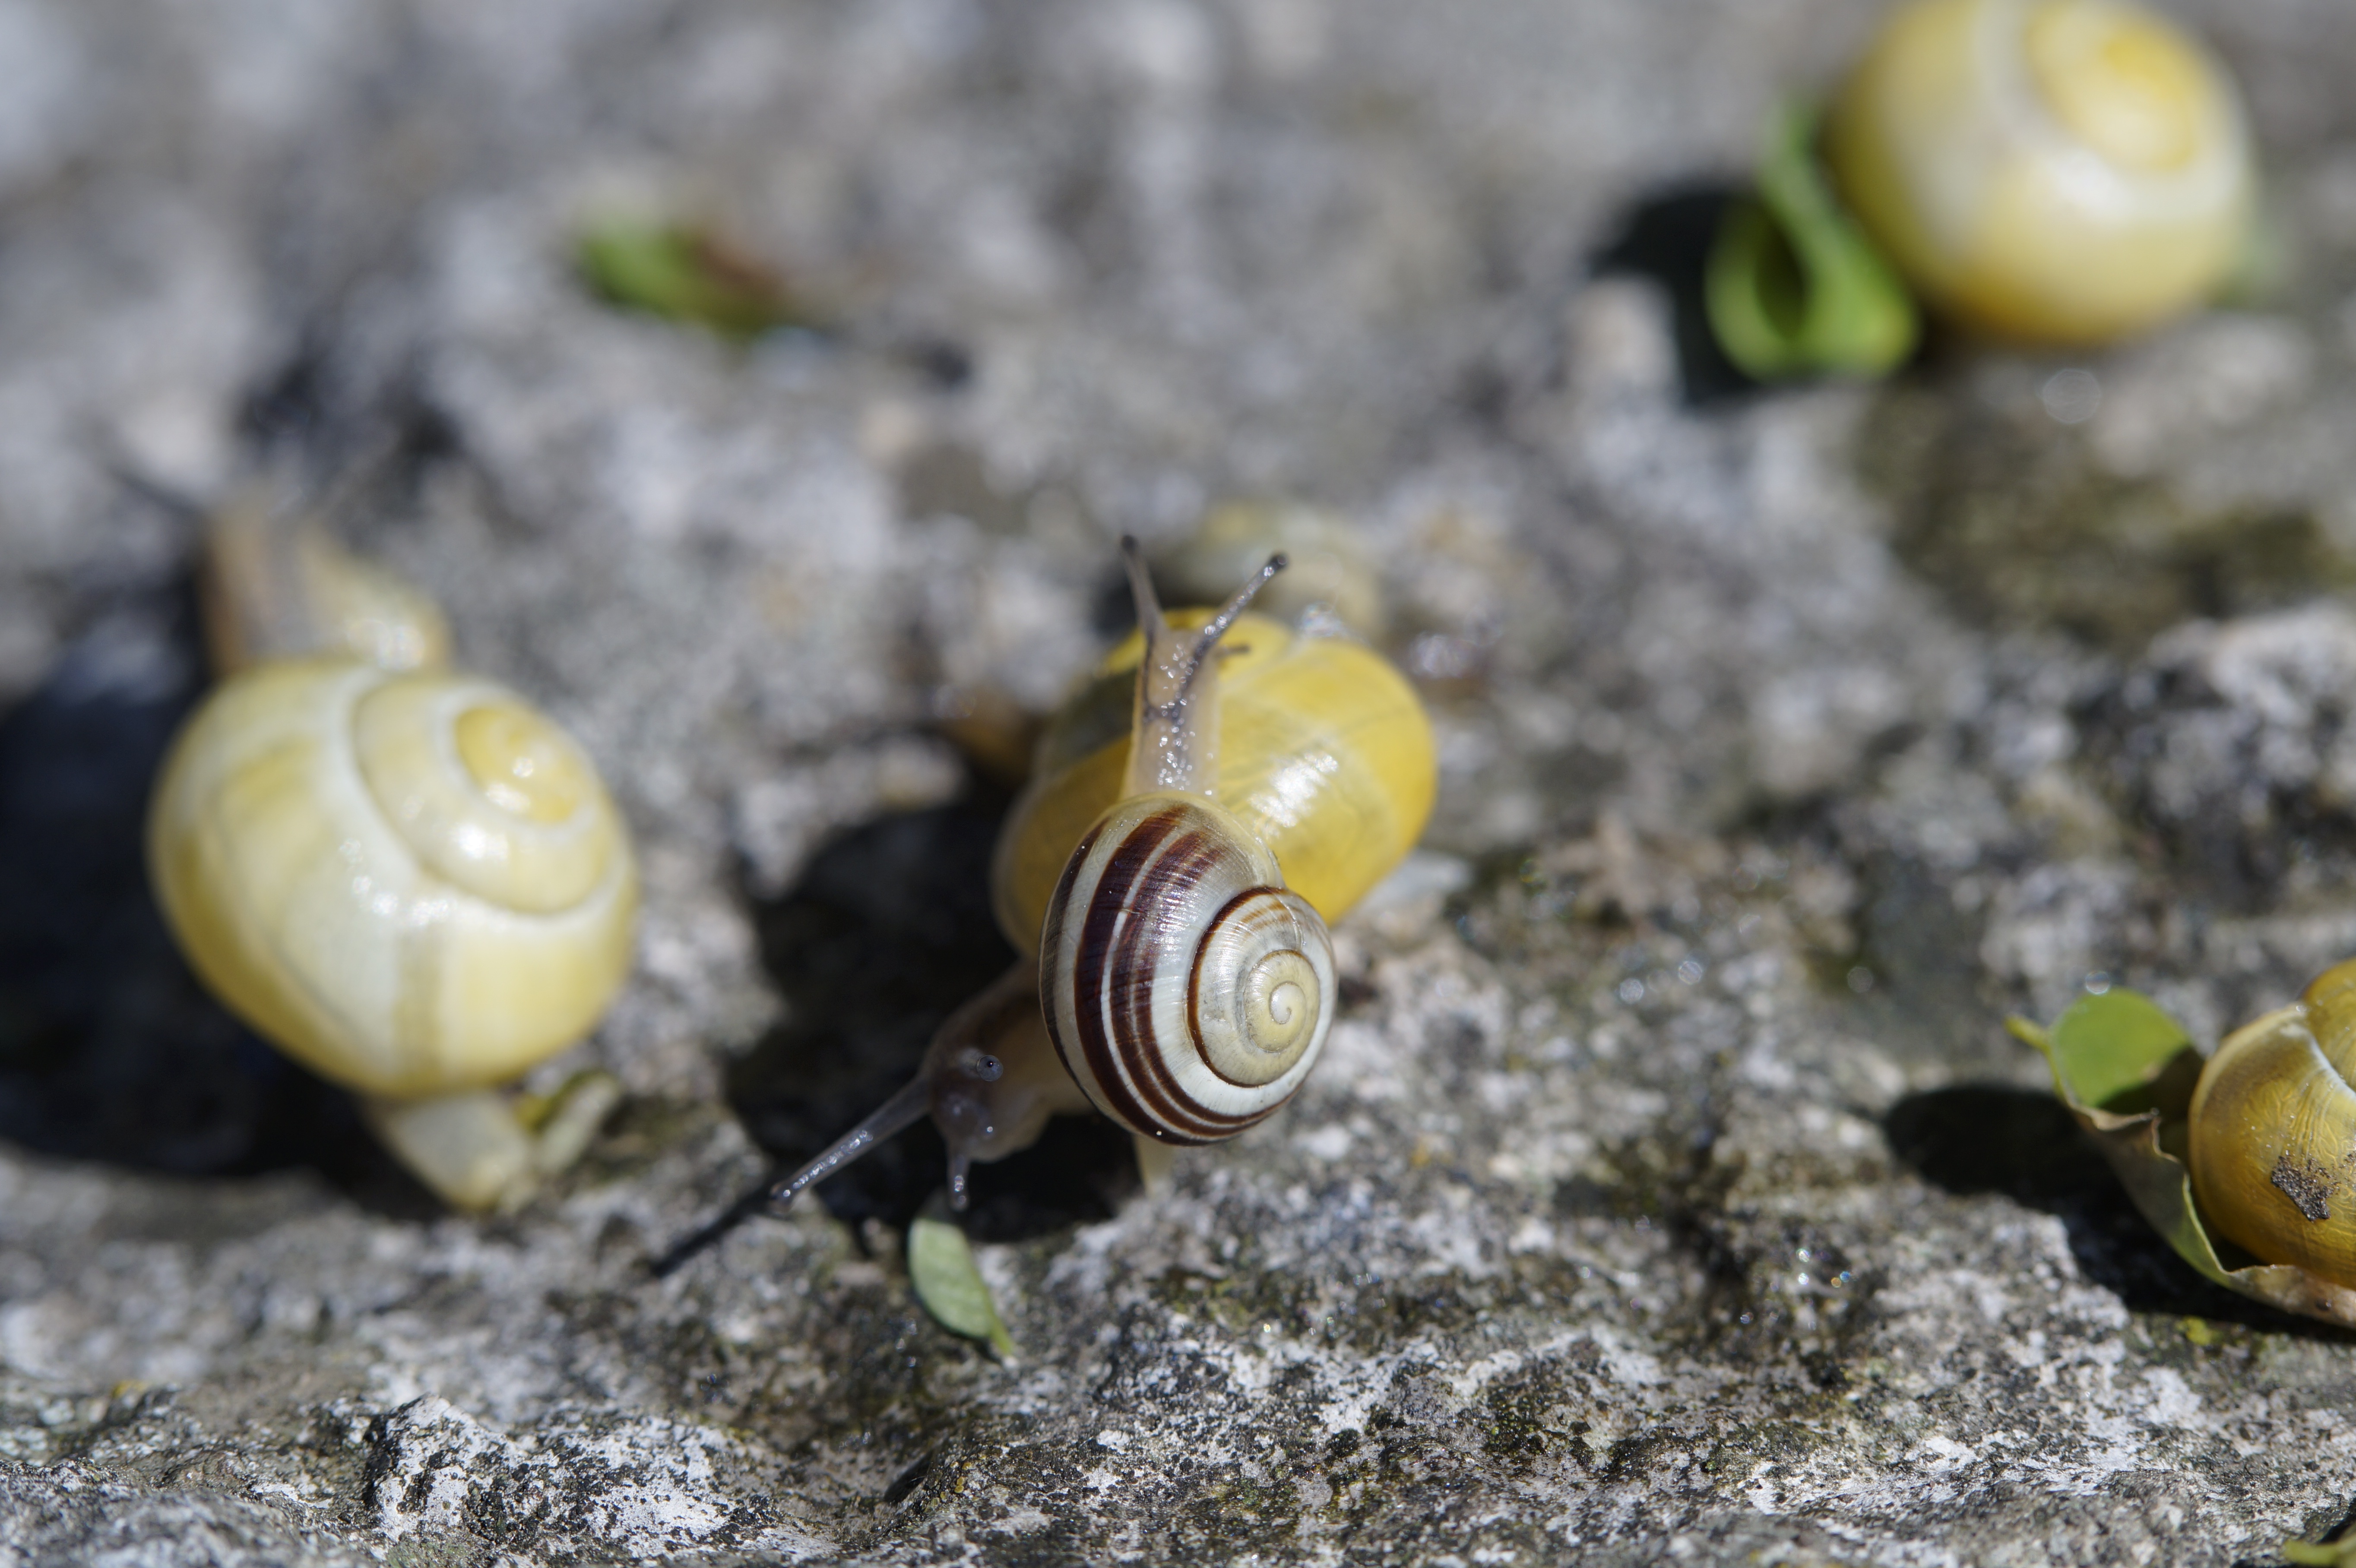
nature, flower, animal, summer, insect, biology, reptile, yellow, close, fauna, shell, invertebrate, mollusk, crawl, snail, gastropoda, molluscs, snails, macro photography, slowly, probe, steinig, sea snail, housing snail, copse snail, each other, one above the other, snails and slugs